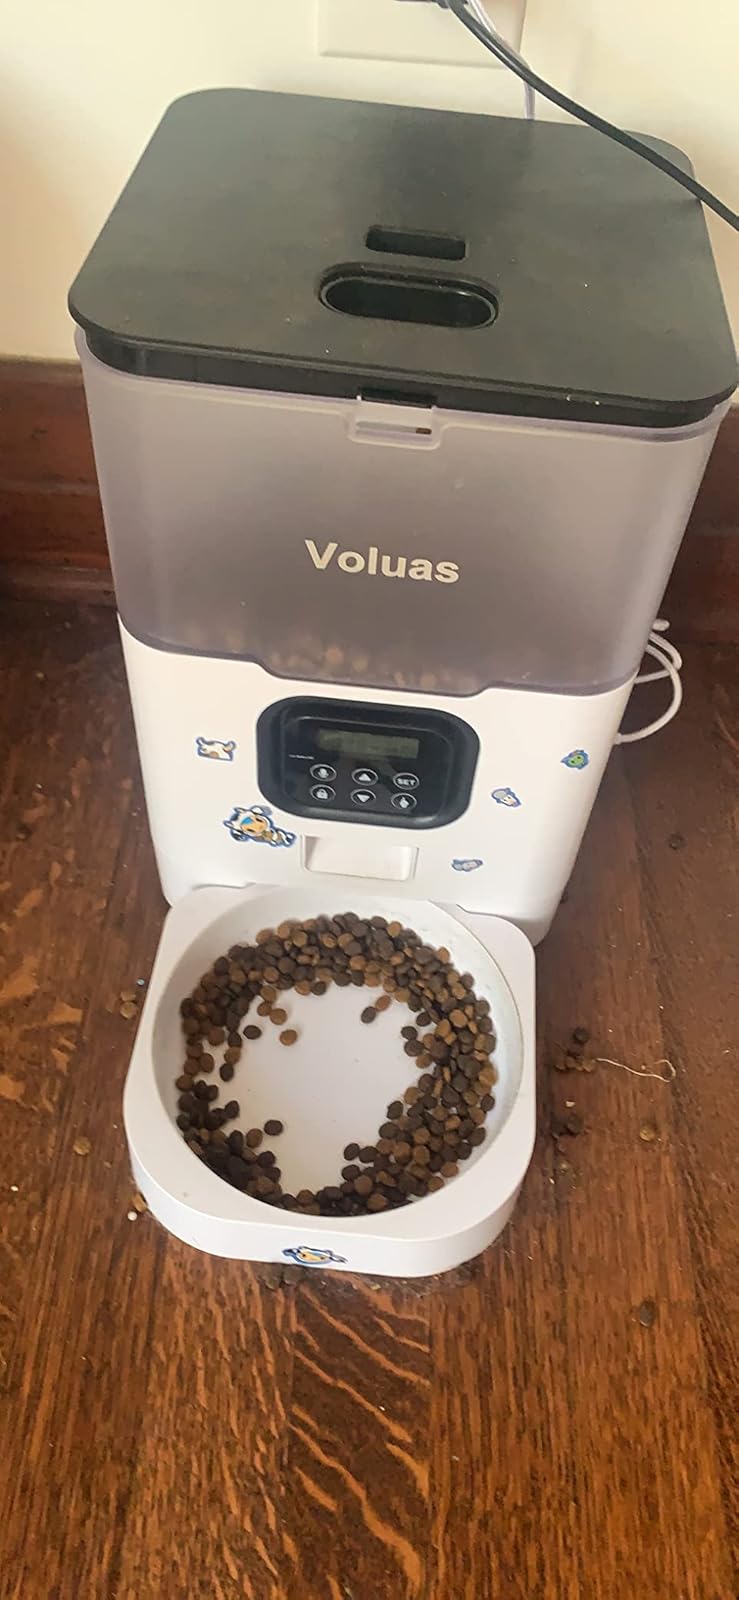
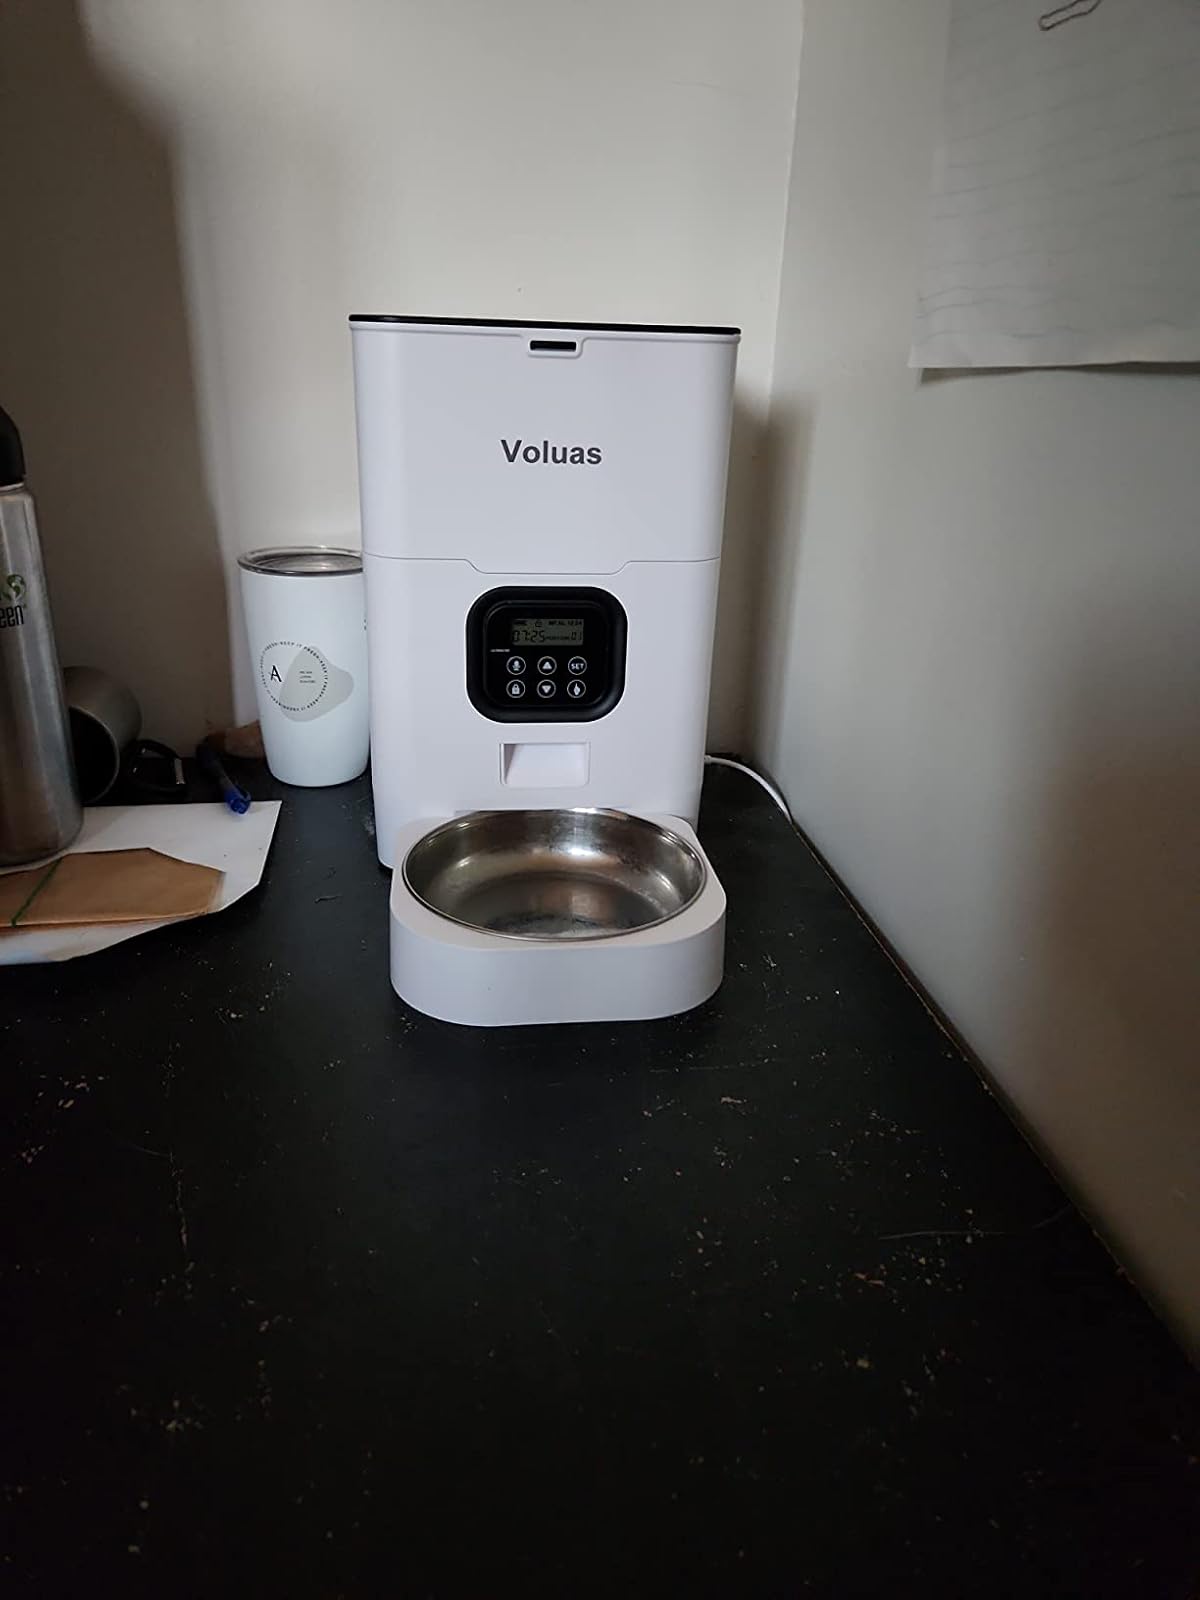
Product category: items_feeder
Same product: no